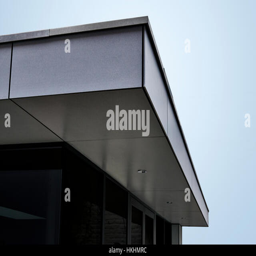
exterior cladding of the residential building - close up